William Vandivert

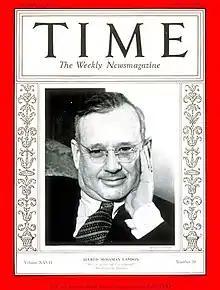
A 1936 "Time" cover by Vandivert

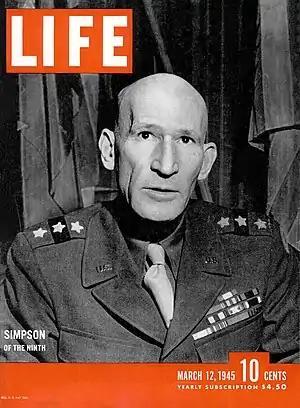
A 1945 "Life" cover by Vandivert

He was one of the few photographers who had worked in color photography before the Second World War.